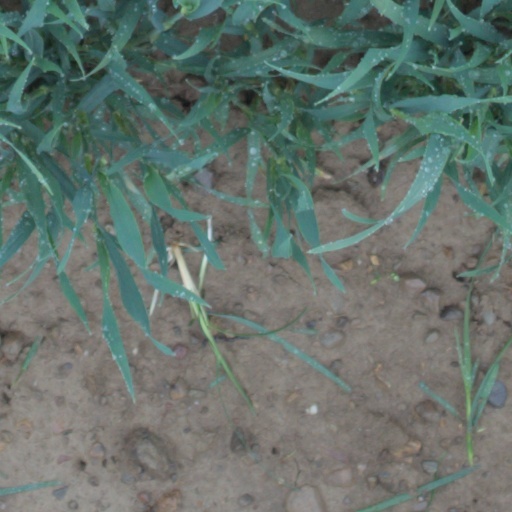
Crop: wheat